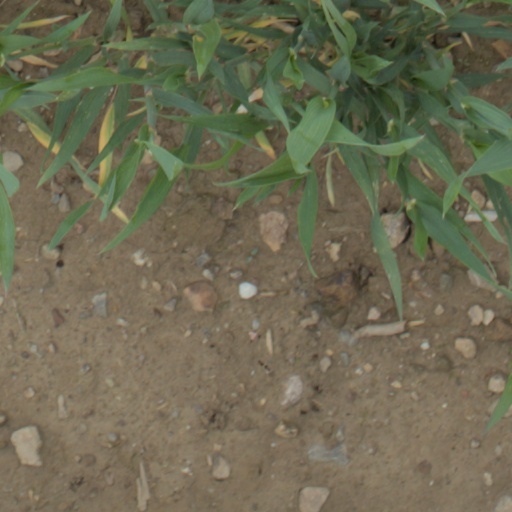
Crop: wheat